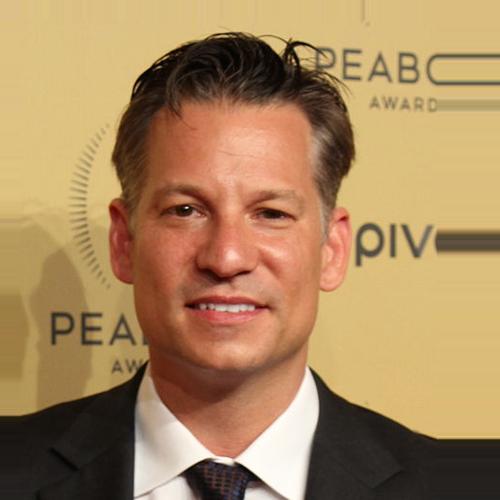
Age: 41